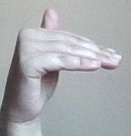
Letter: khaa